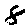
Label: 8